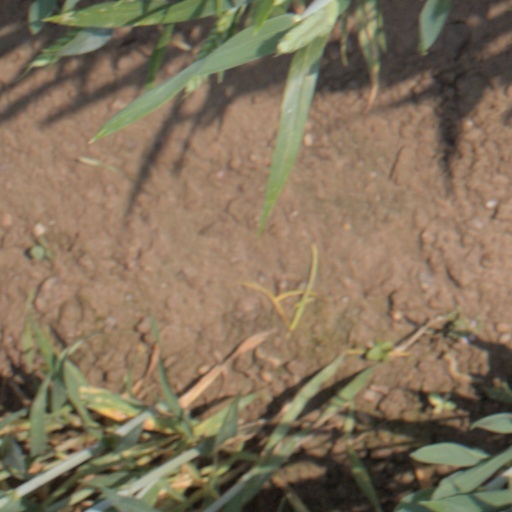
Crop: wheat